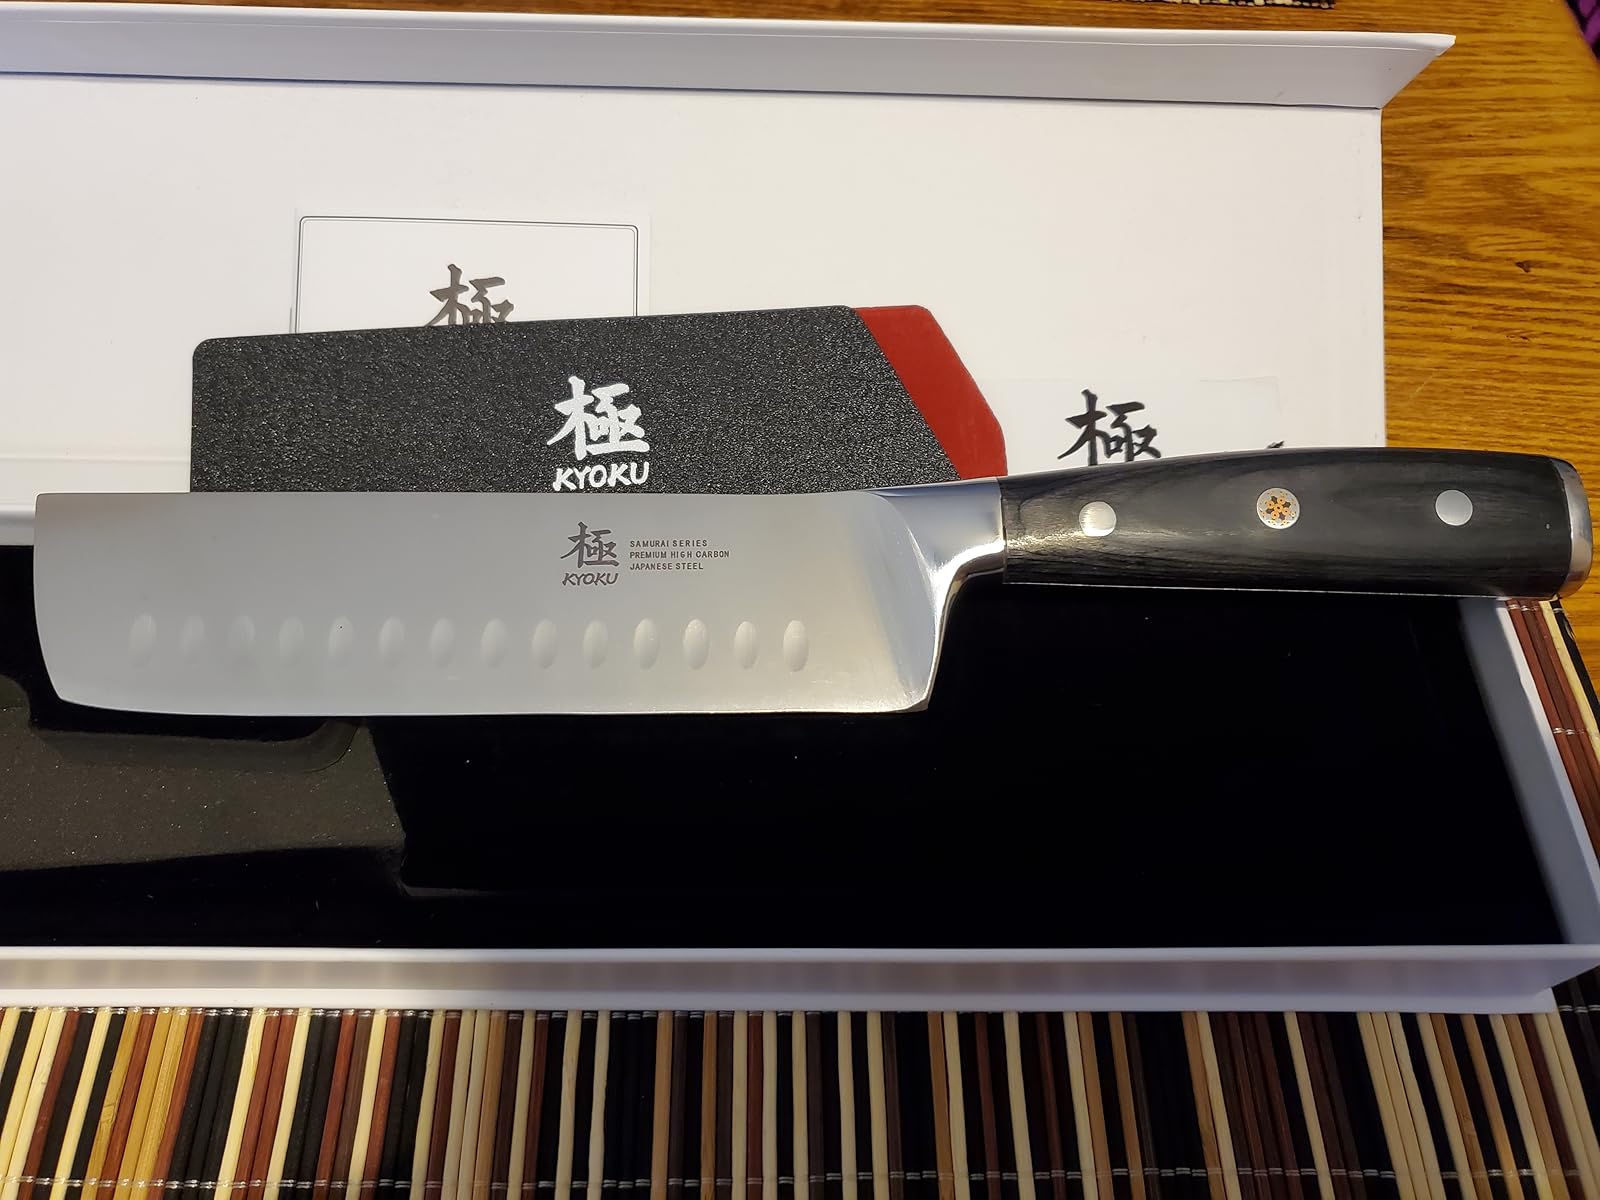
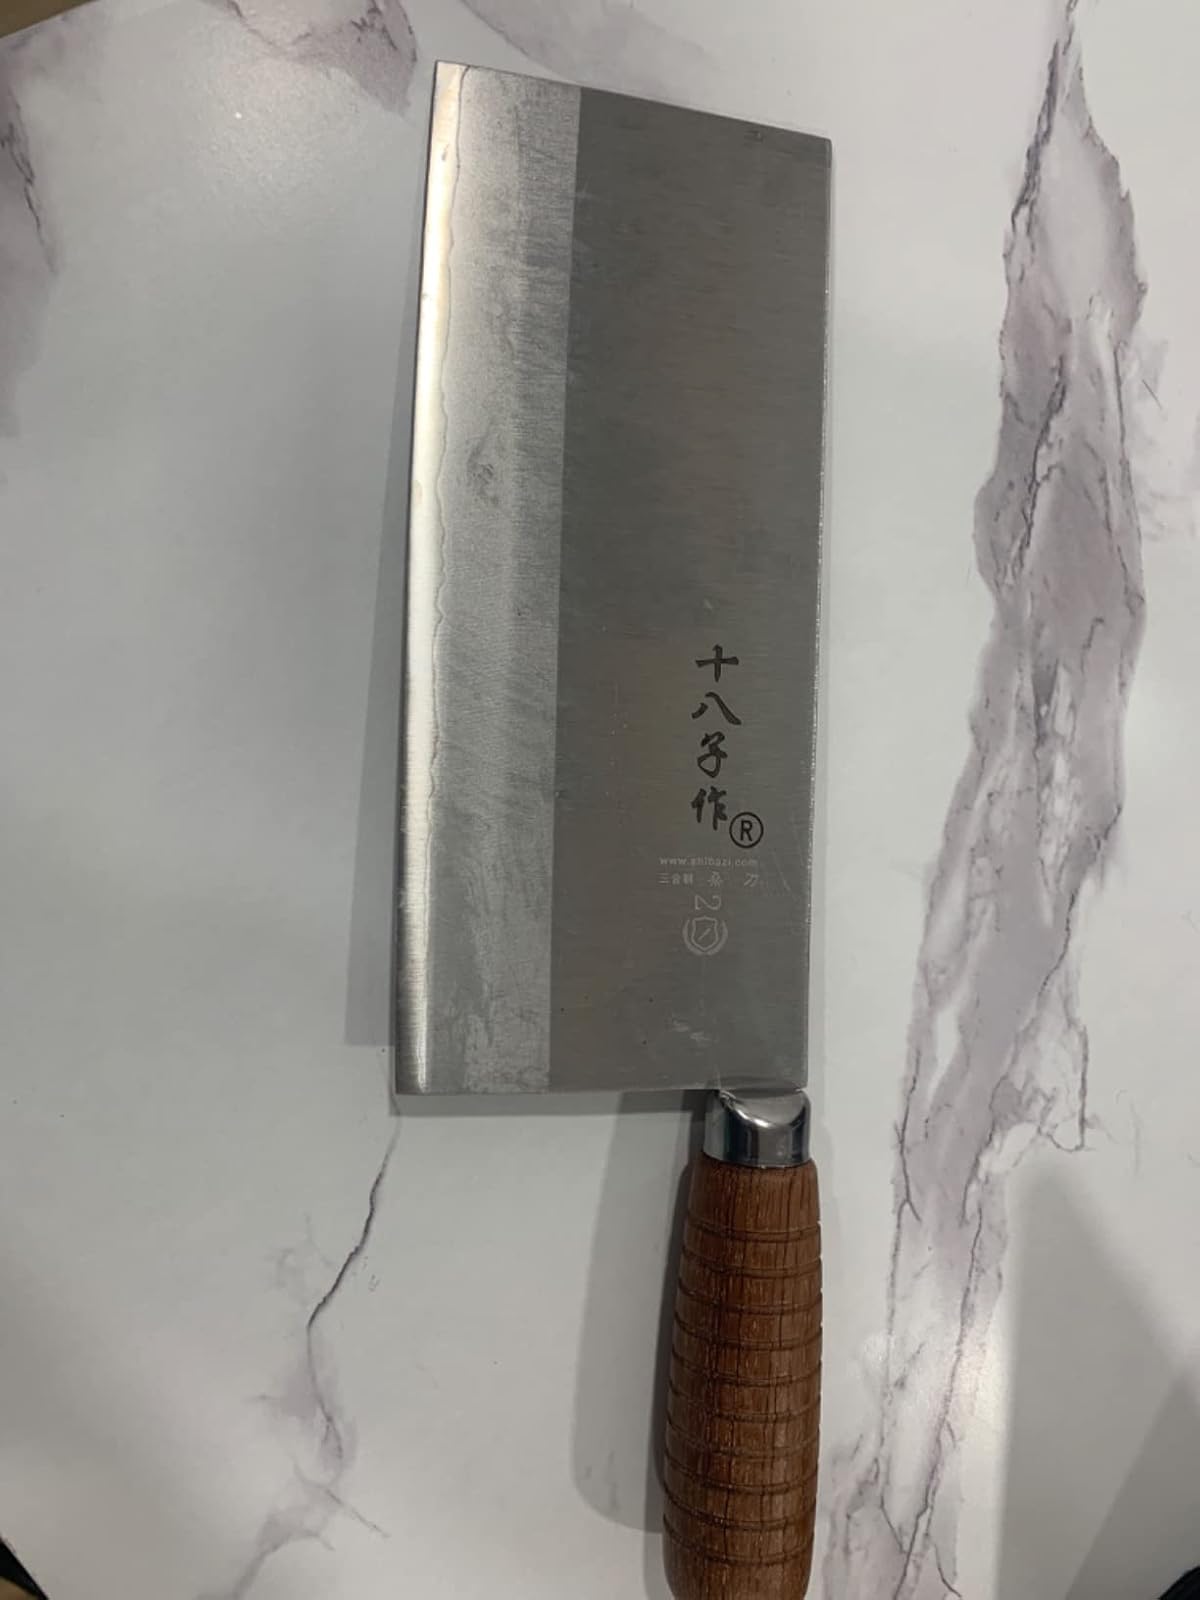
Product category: items_knife
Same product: no